Vauquelin-class destroyer

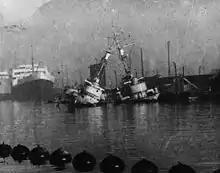
"Vauquelin" (left) and "Kersaint" scuttled in Toulon, 27 November 1942

"Kersaint", "Vauquelin", and "Maillé Brézé" were initially assigned to the 2nd Squadron, based in Brest while the other three were sent to the 1st Squadron in Toulon. All six ships were consolidated in the 1st Squadron in October 1934. After the start of the Spanish Civil War in July 1936, "Kersaint" and "Cassard" were among the ships assigned to evacuate French citizens from Spain and later to patrol the surveillance zones assigned to France. After September most of the and destroyers in the Mediterranean were assigned these tasks on a monthly rotation as part of the non-intervention policy.